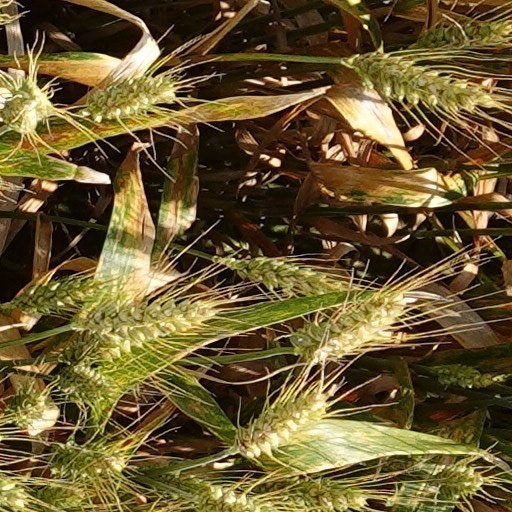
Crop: wheat